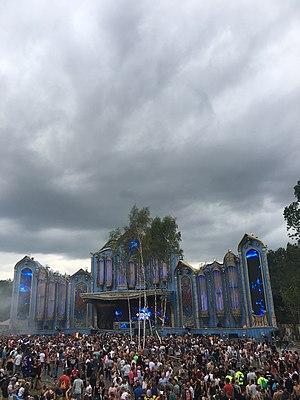
Henri PFR sur scène à Tomorrowland le 29 juillet 2017
Henri PFR, né Henri Peiffer le 26 septembre 1995 à Bruxelles, est un DJ, musicien et compositeur belge.